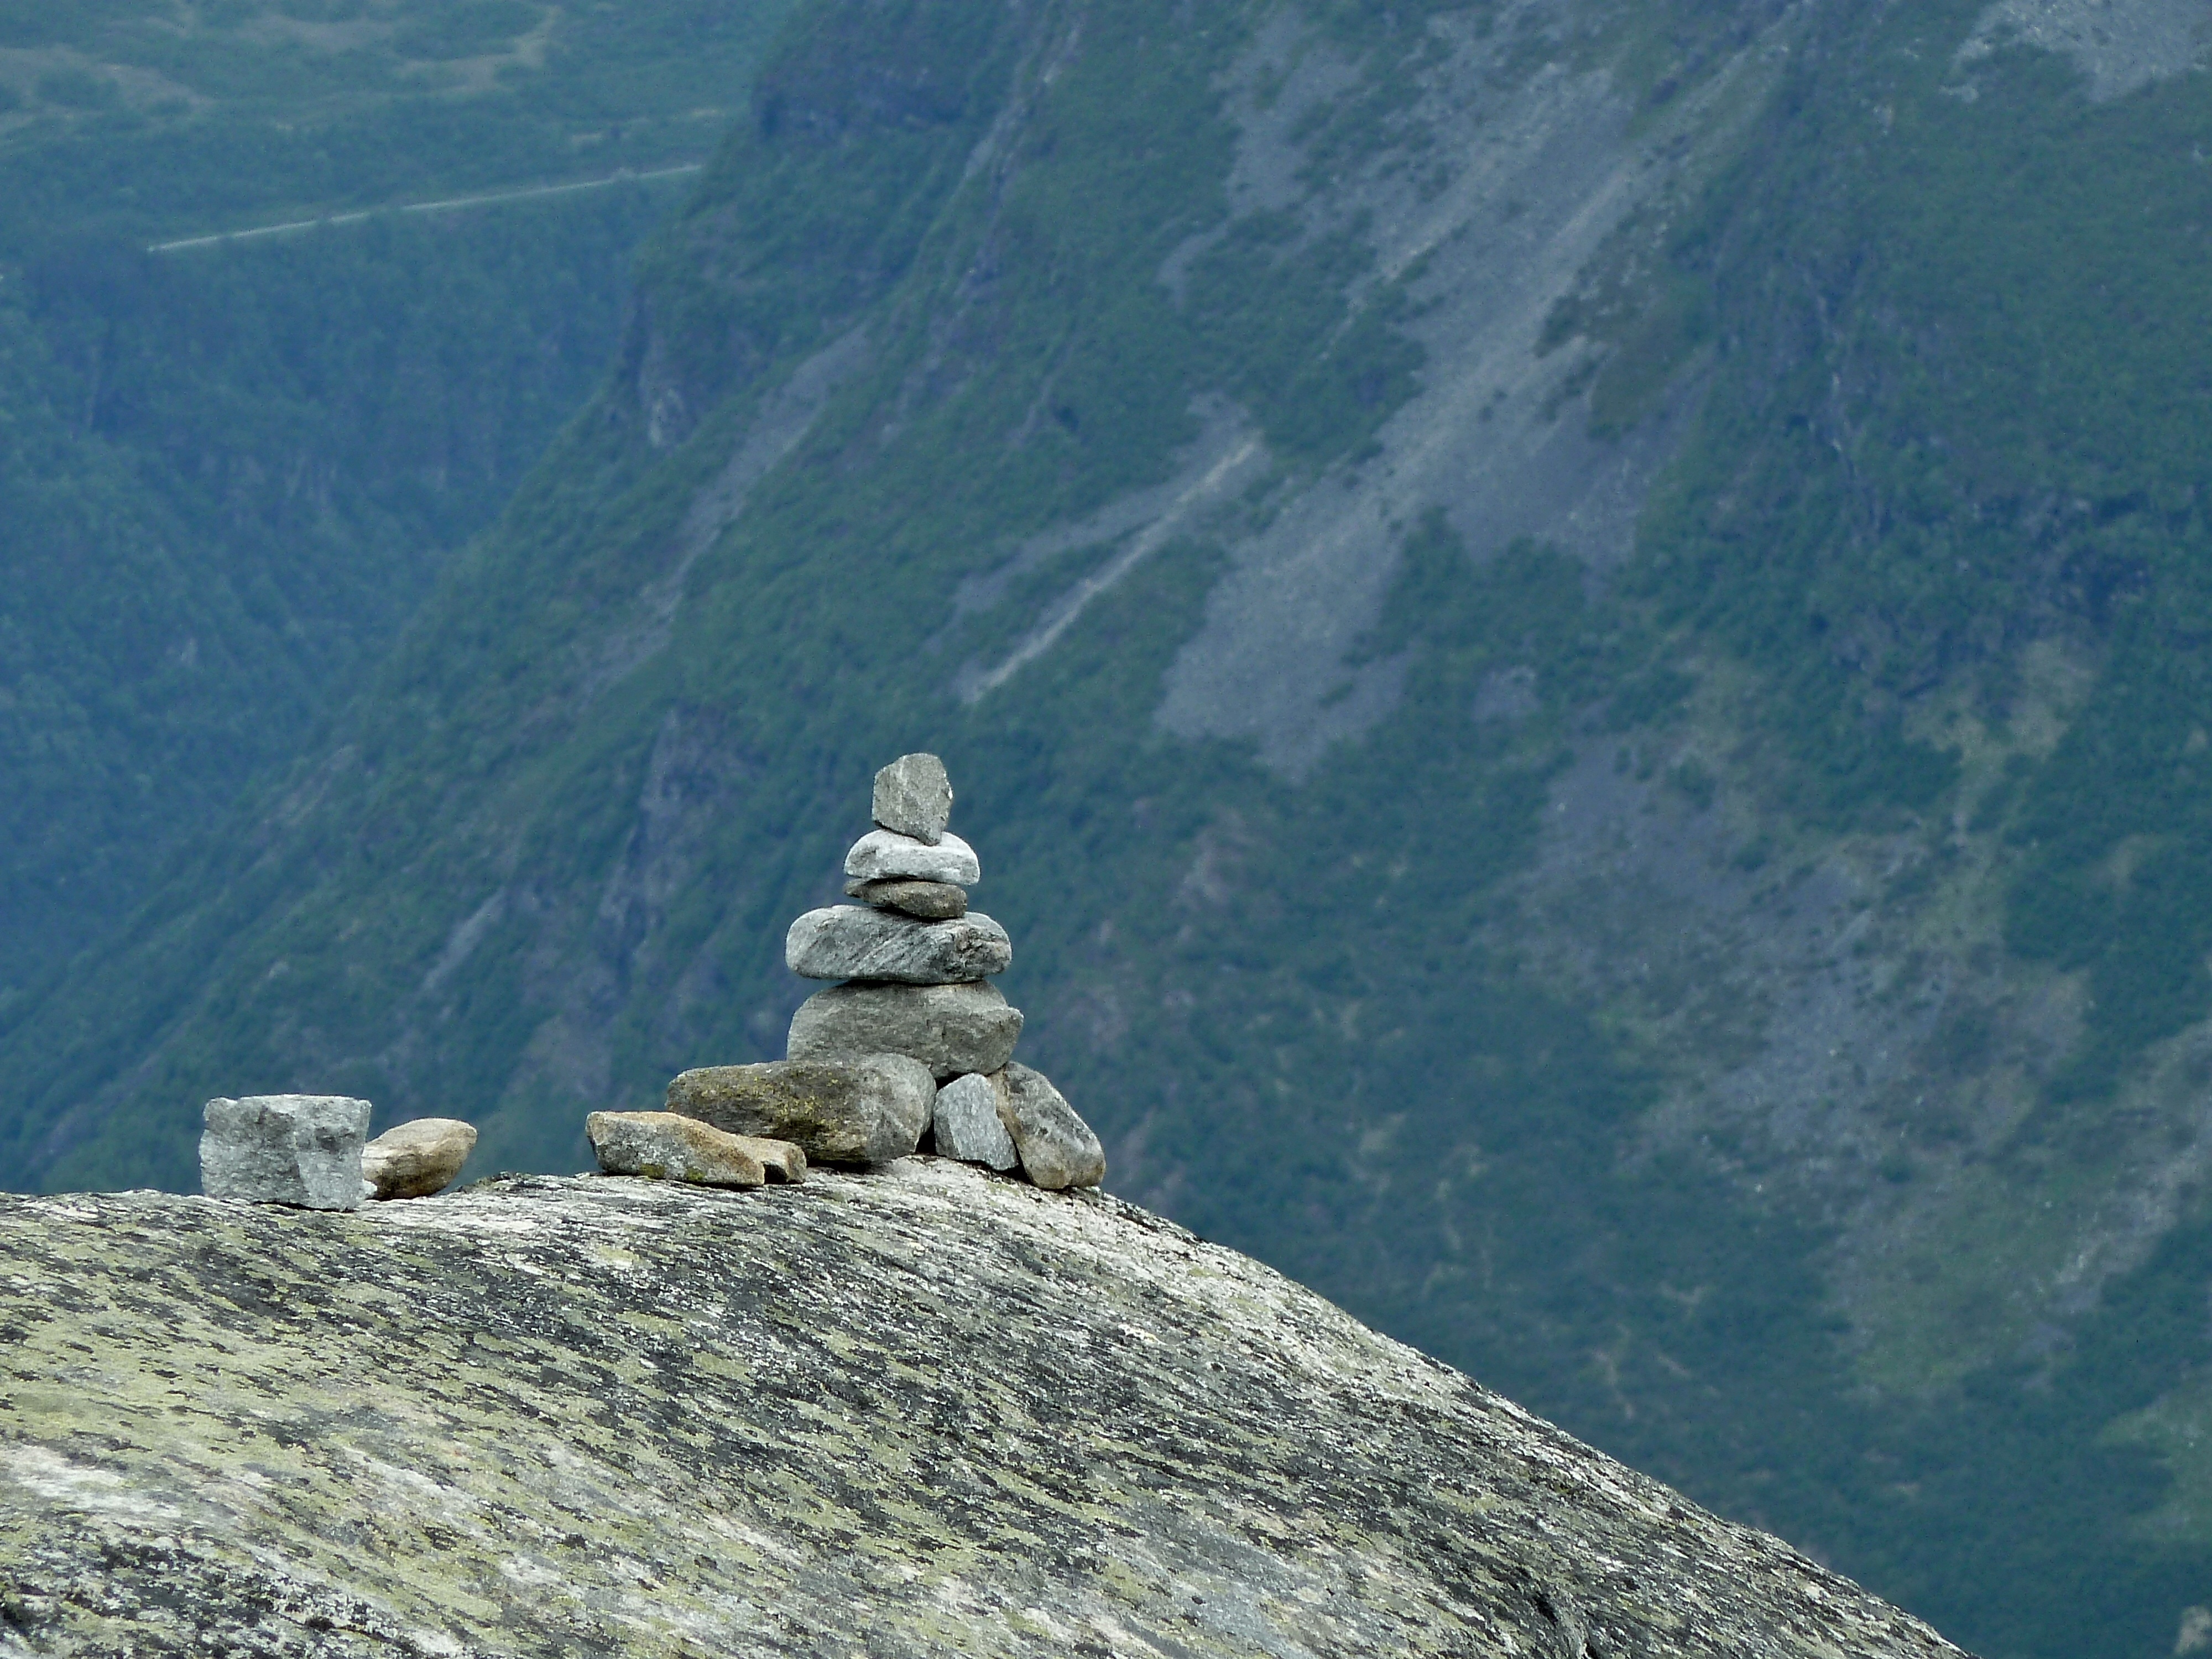
rock, mountain, adventure, valley, mountain range, cliff, terrain, ridge, summit, geology, alps, plateau, landform, mountain pass, geographical feature, mountainous landforms